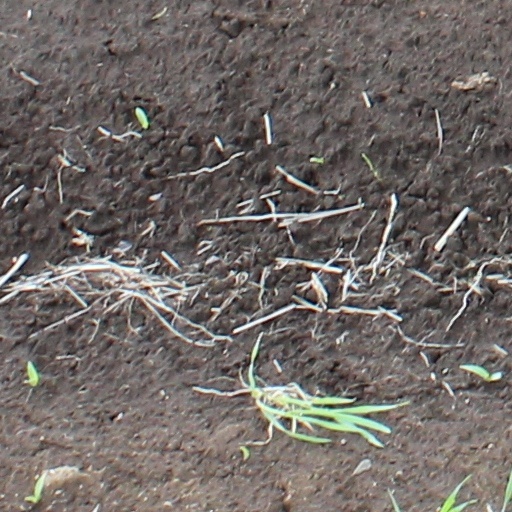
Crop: wheat